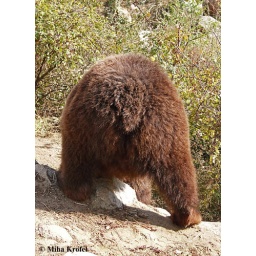
European brown bear ( Ursus arctos ) from behind. (photographed in captivity)